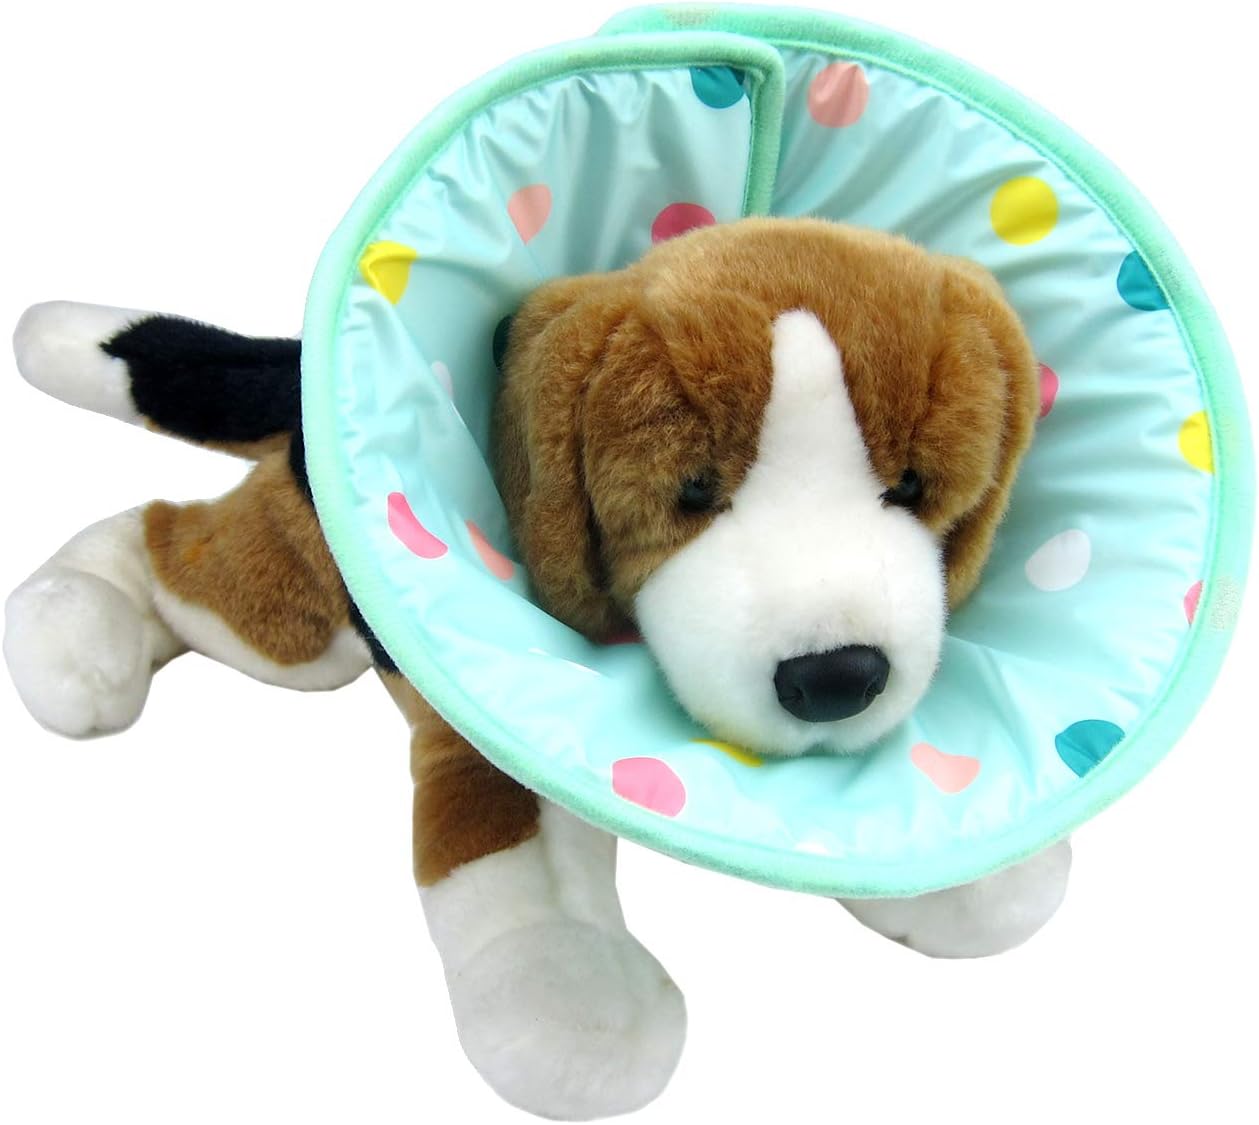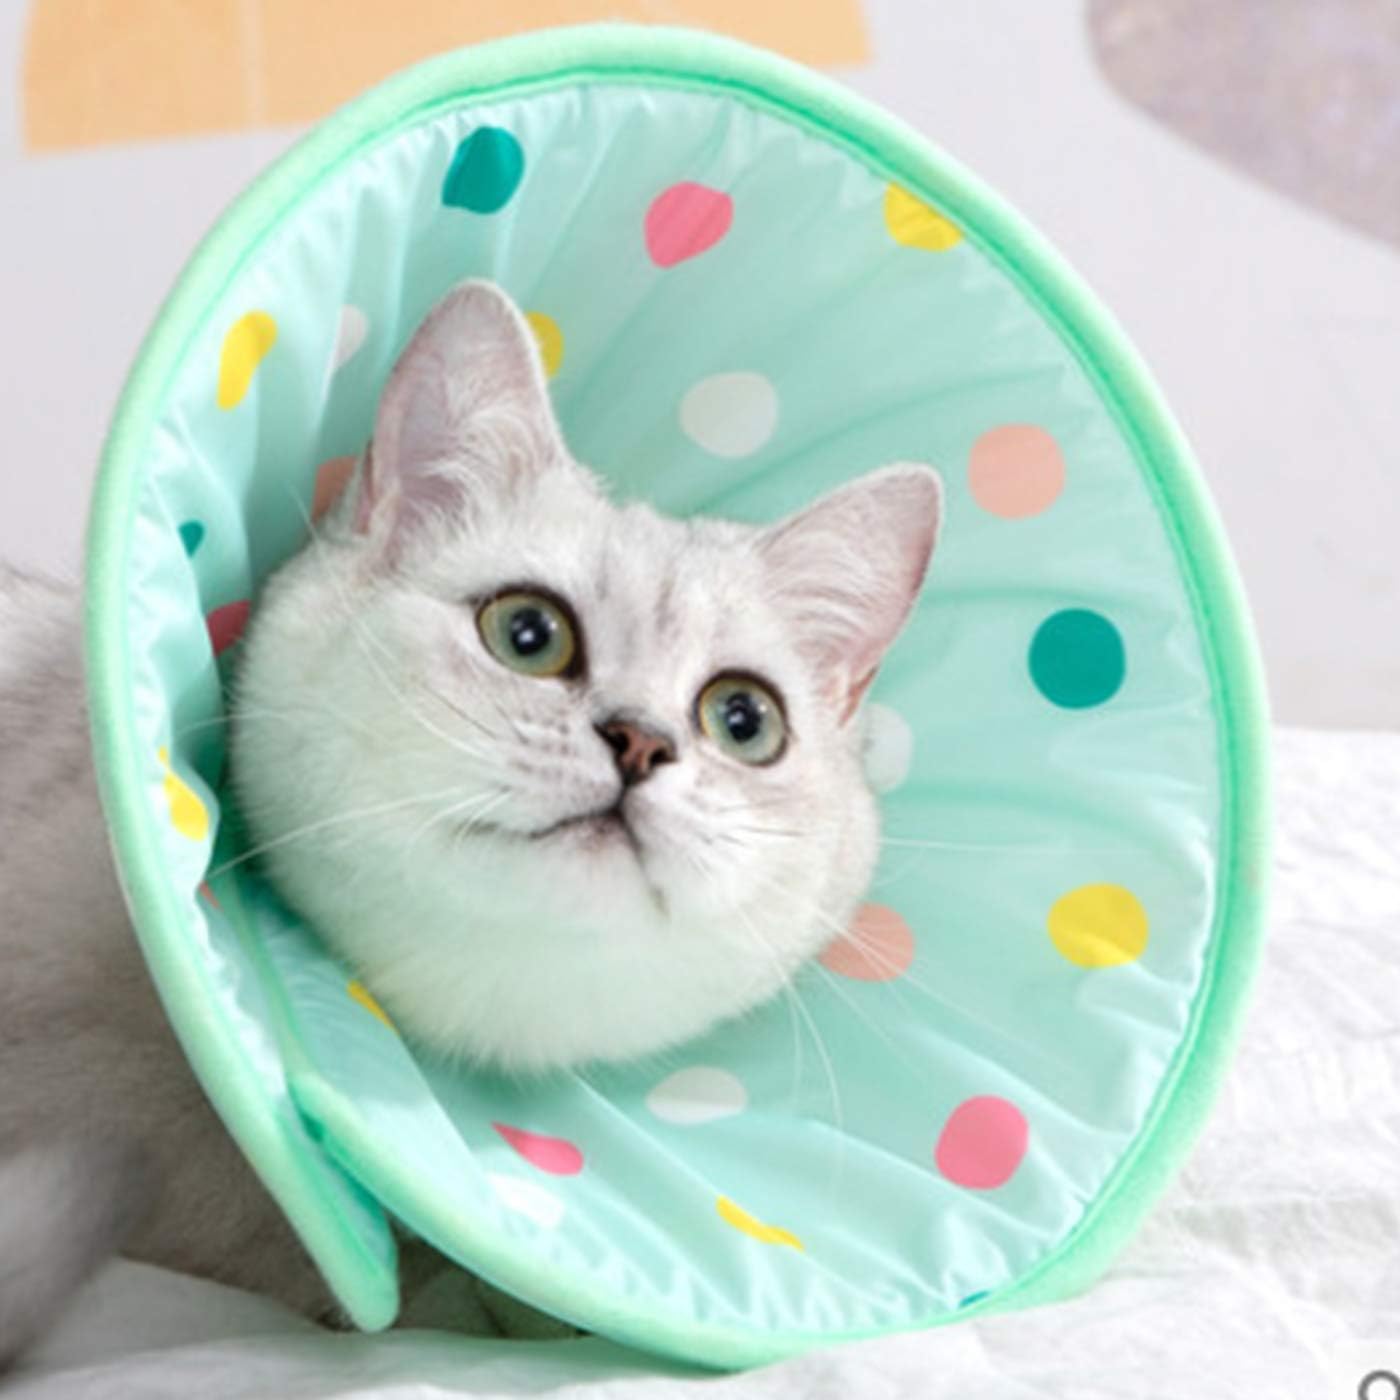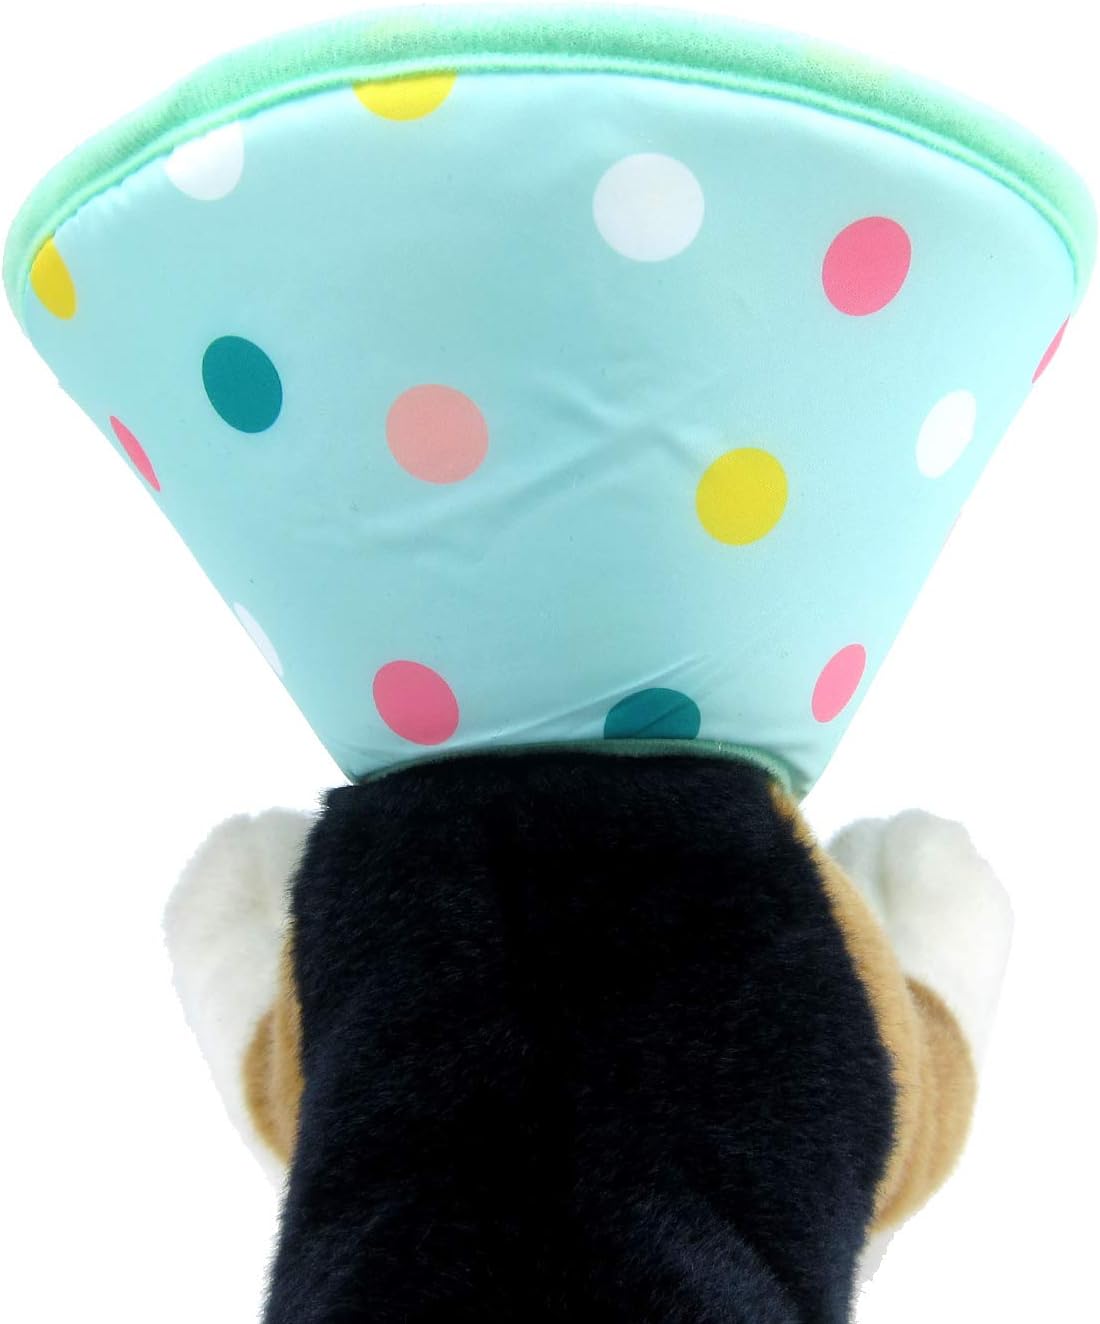
Alfie Pet - Keyan Recovery Collar for Dogs and Cats - Color: Blue, Size: Small
Category: Pet Supplies
What is a recovery coneThe primary purpose of the cone is to prevent pets from directly traumatizing the surgical site or injured area by chewing or scratching. Although some animals initially dislike the cone and try to remove it, most quickly adapt. The flexibility of the cone does increase the chance of restless animals being able to reach injured areas. Some pets have been successful flip over the cone or even have it removed. To avoid accidents or further injury, it’s important to directly supervise your pet during the first few hours of wearing a cone.My pet doesn’t like wearing itIf your vet prescribes a cone for your pet following surgery or injury, there are simple things you can do to make the recovery process a little easier on them. It may take a little time for your pet to adjust to wearing a cone, but by projecting a positive attitude, providing plenty of treats, and learning a little more about the benefits of the cone, your pet will have better chances of recovering sooner.Is it necessary to use the recovery conePets have an amazing inherited skill, which allows them to chew up twenty stitches or staples in less than two seconds flat. You probably don’t want to pay extra money to fix open incisions at your vet or the emergency clinic. By the time you realize it, it’s too late! Sizing for each pet is unique. We highly recommend you measure your pet precisely with a flexible tape measure to ensure the best fit. Contact us if you have question. We are happy to help.
Features: best fits neck girth 5.5" with the overall depth of 3.5" | Ideal for injuries, rashes and post surgery. Work great for both cats and dogs | Light in weight, soft and comfortable but may not cover all body part of the pet. Owner should monitor in the beginning as pet may chew the collar | Pets rest more easily as the pliable fabric lets them lay their head comfortably in any position | Pets can eat, sleep, and drink normally